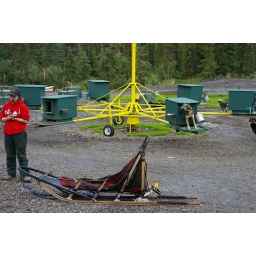
The lead dog gets to ride in the box while the rest run round and round.